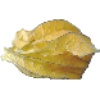
Label: Physalis with Husk 1